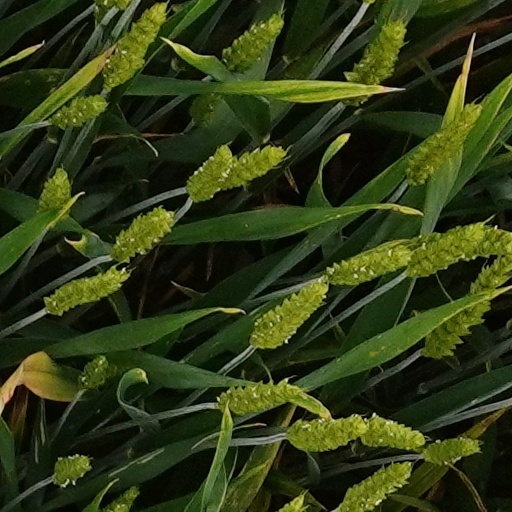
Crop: wheat